Olin College

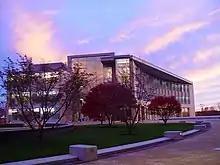
Sunset over Milas Hall

Olin College offers degrees in electrical and computer engineering, mechanical engineering and engineering. Within the engineering program, students may concentrate in computing, design, biological engineering, materials science, or systems design, or they may design their own concentrations with the administration's approval.